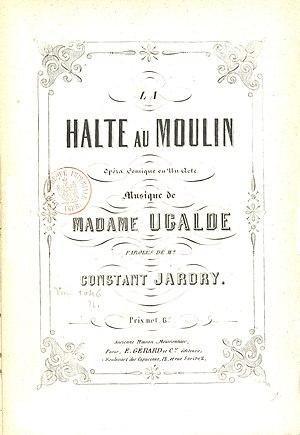
Constant Jardry &amp
Élisabeth Gabielle Pauline Amène Alida Beaucé dite Delphine Ugalde, née le 3 décembre 1828 à Paris 3ᵉ et morte le 18 juillet 1910 à Paris 9ᵉ, est une soprano, pianiste, compositrice et professeure de musique française